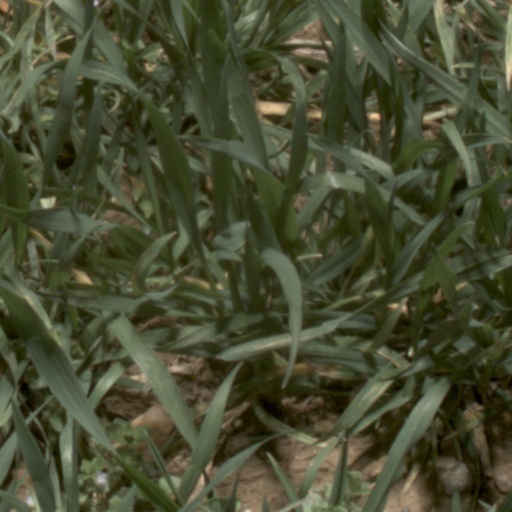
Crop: wheat